Arenas de San Juan

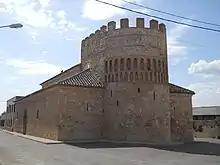
Church of Santa María de las Angustias in Arenas de San Juan, Ciudad Real, Spain

Arenas de San Juan is a municipality in Ciudad Real, Castile-La Mancha, Spain. It has a population of 1,061.